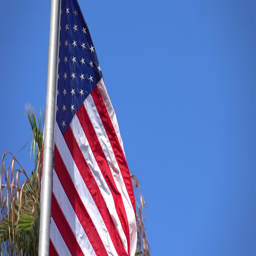
high quality videos of flag waving in the wind in film format